Nostradamus (1994 film)

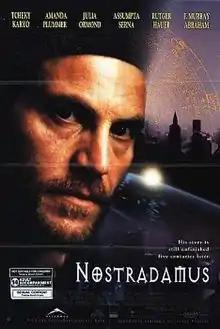

Nostradamus is a 1994 biographical drama film directed by Roger Christian and starring Tchéky Karyo as astrologer Michel de Nostredame (often Latinised as Nostradamus). It co-stars Amanda Plummer, Julia Ormond, Assumpta Serna, Anthony Higgins, Diana Quick, Michael Gough, Maia Morgenstern, Rutger Hauer and F. Murray Abraham.